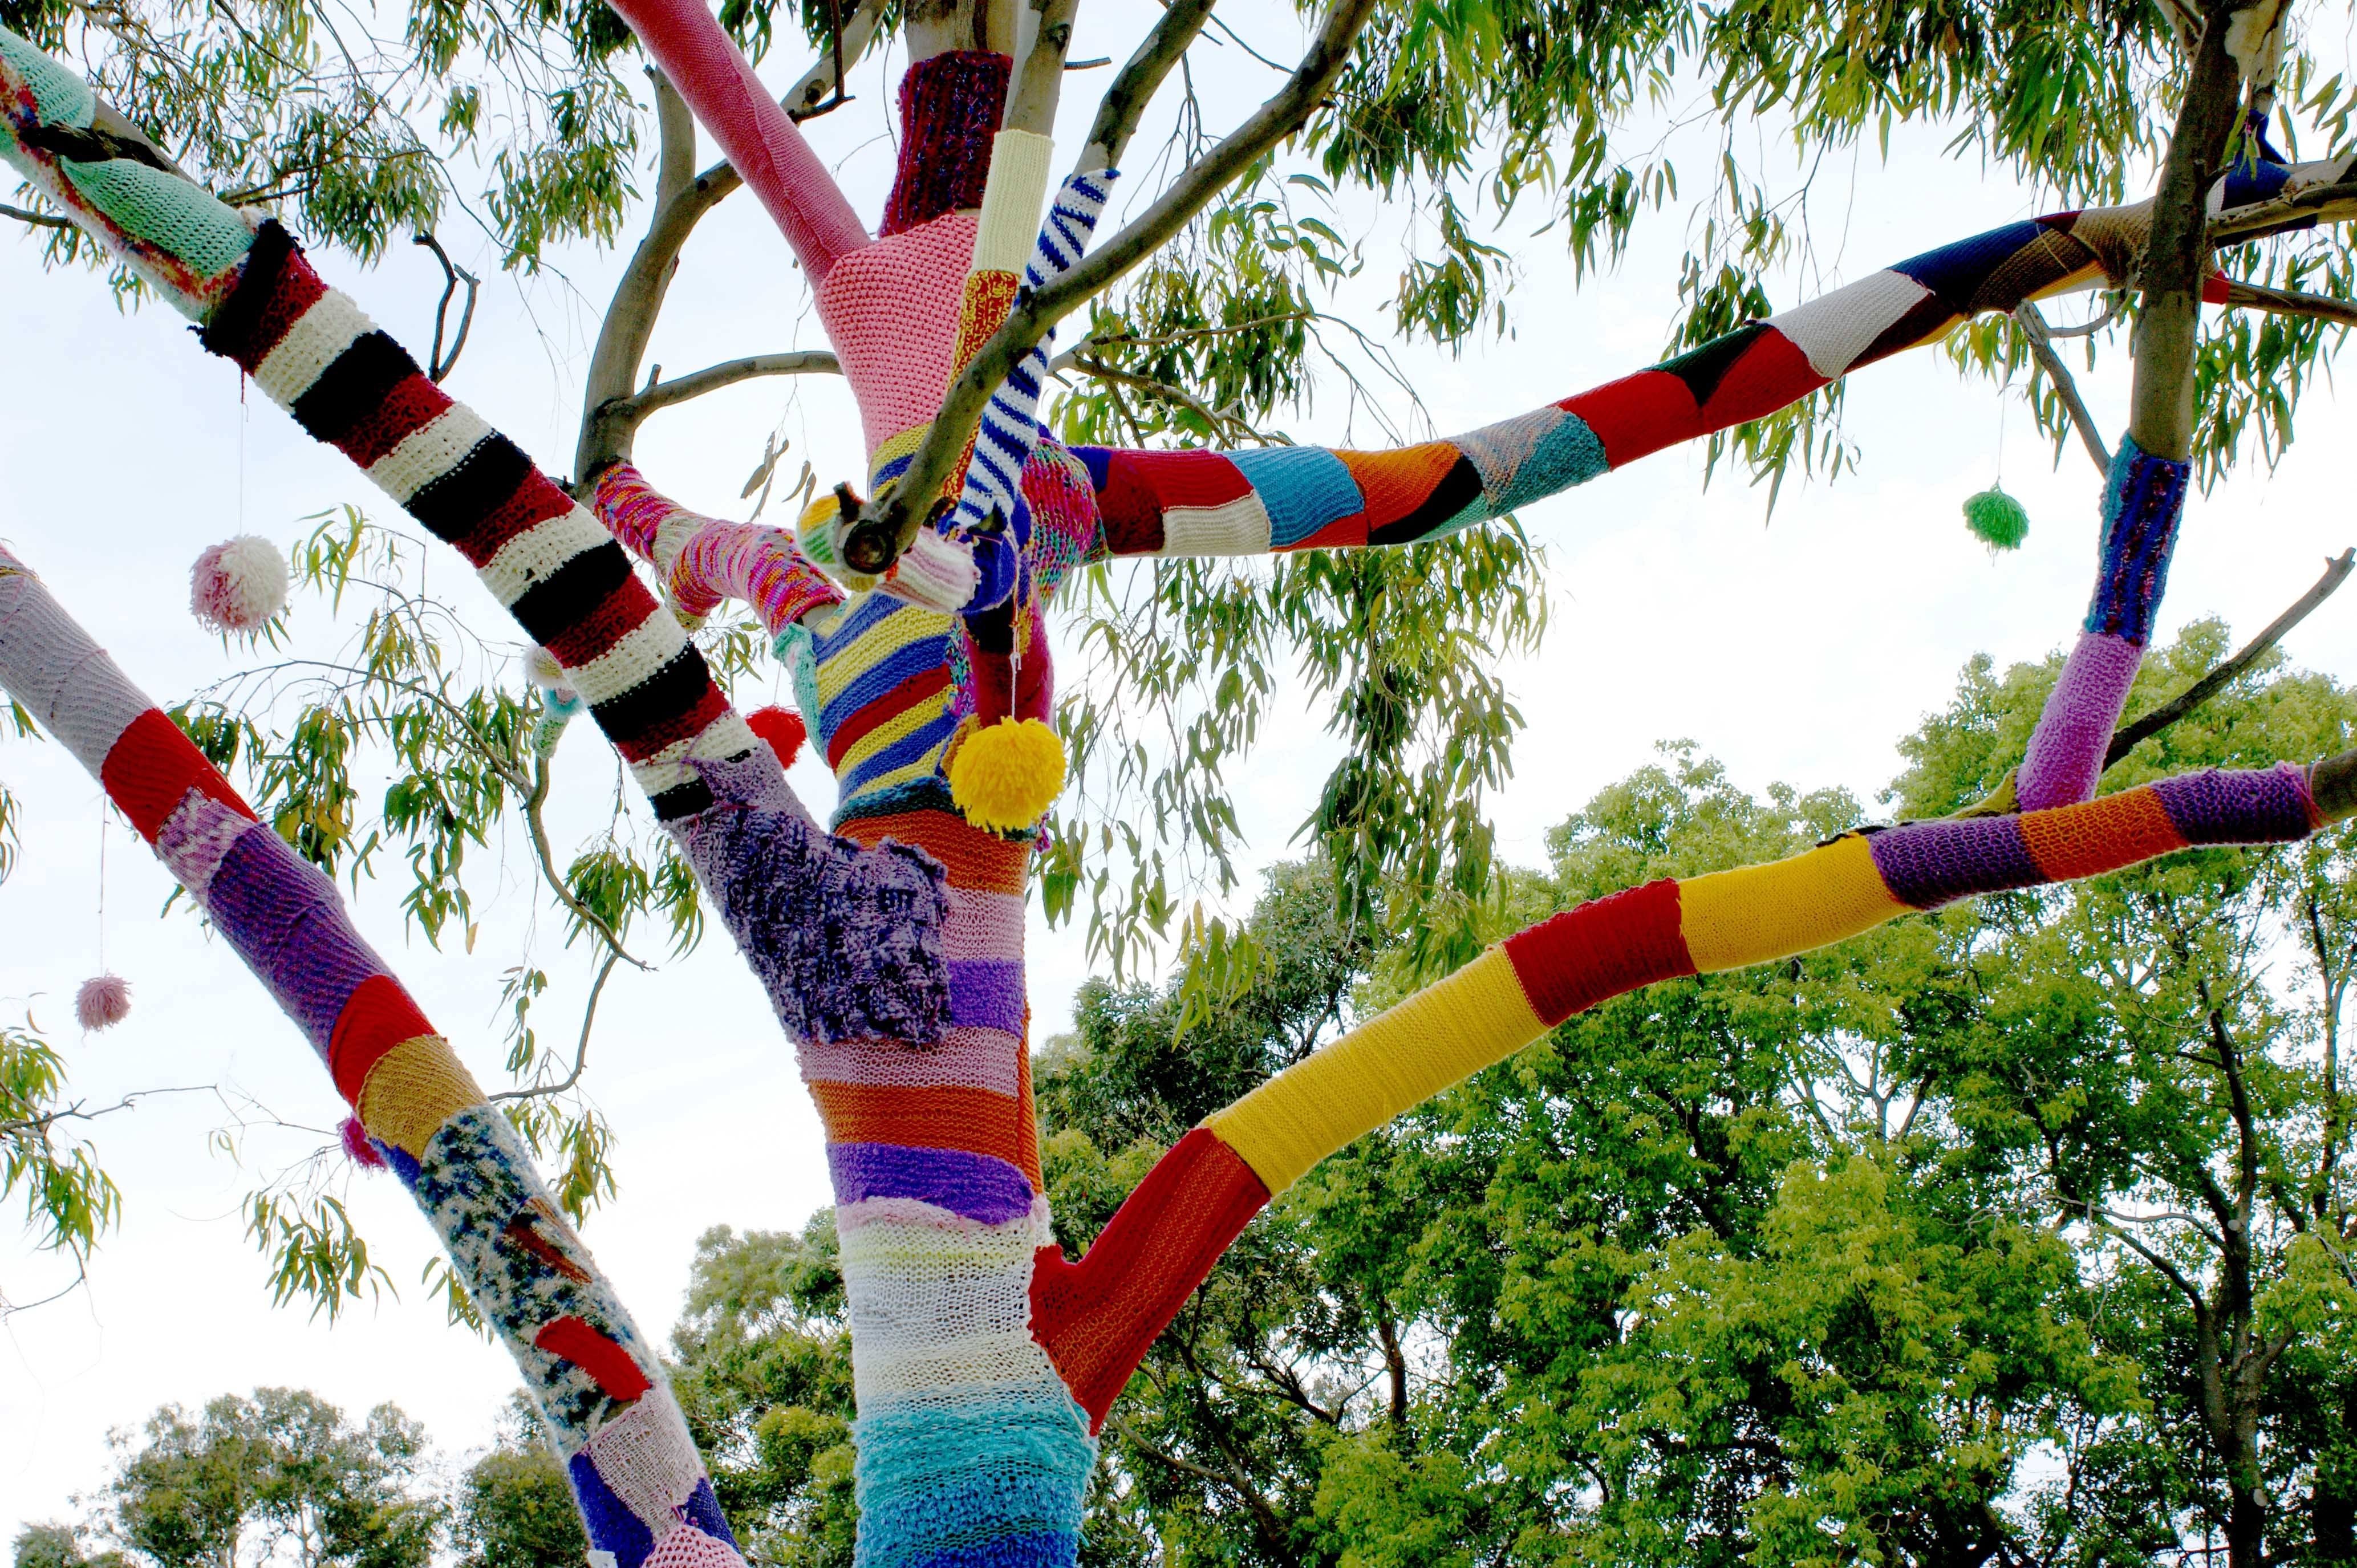
hand, tree, branch, plant, flower, city, urban, pole, spring, colourful, knit, graffiti, yarn, wool, street art, crochet, art, handcraft, stitches, flowering plant, guerrilla, man made object, yarn bomb, guerrilla knitting, knitter, yarn bombing, hand knitting, woody plant, land plant, arecales